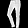
Label: Trouser